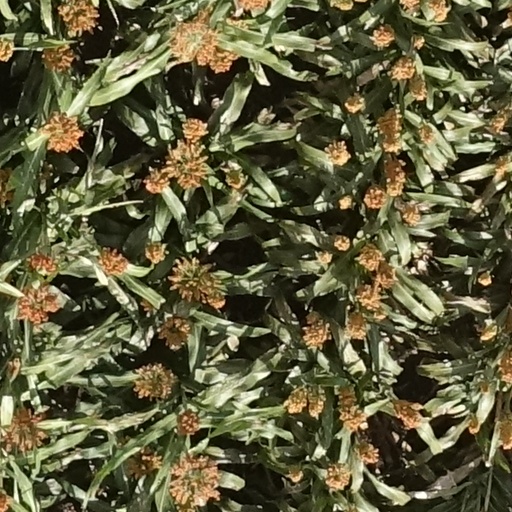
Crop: sorghum